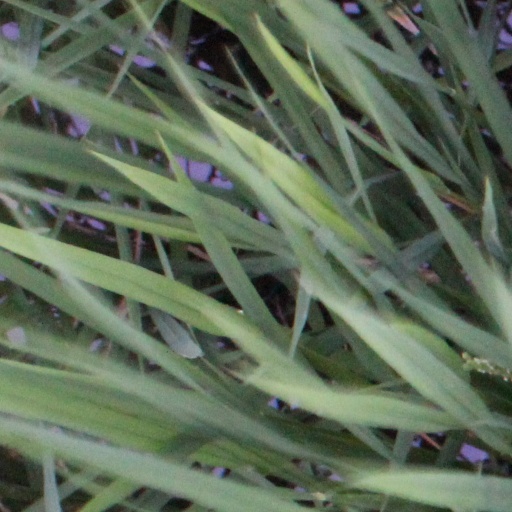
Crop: rice